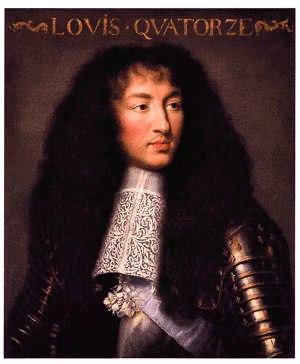
Louis XIV, roi de France et de Navarre